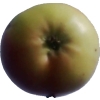
Label: Apple 11